Đặng Huy Trứ

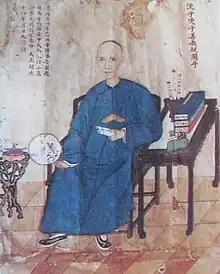
Đặng Huy Trứ wears áo ngũ thân

Đặng Huy Trứ has a courtesy name Hoàng Trung (黃中), pseudonym Vọng Tân (望津) or Tỉnh Trai (醒齋), nick name Sir Bố Đặng (翁布鄧 / Ông Bố Đặng) or Sir Bố Trứ (翁布𤏸 / Ông Bố Trứ). He was born on 16 May 1825 at Thanh Lương village, Hương Trà district, Thừa Thiên prefect but his ancestors from Bác Vọng village, Quảng Điền district.